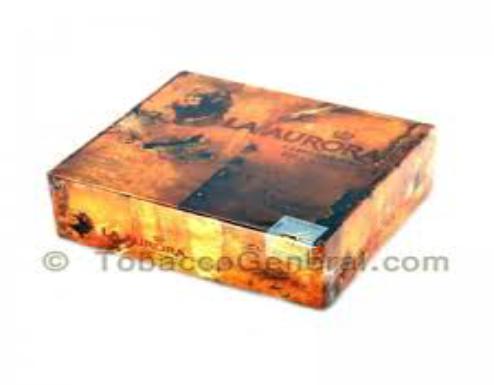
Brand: La Aurora
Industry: Necessities